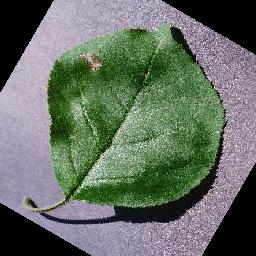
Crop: apple
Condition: black_rot